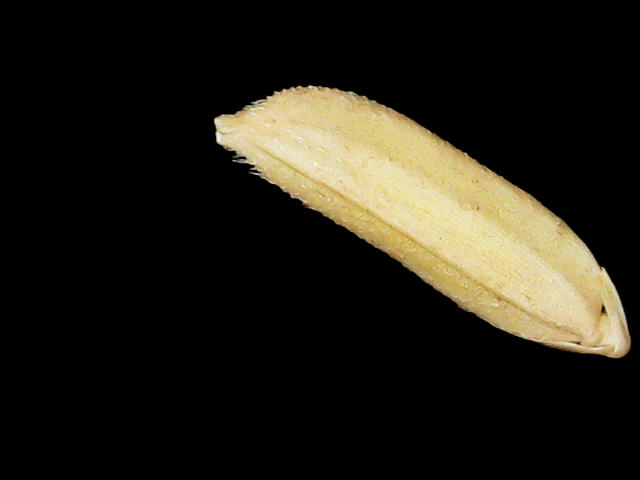
Rice variety: Binadhan21